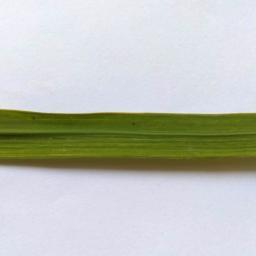
Label: Rice___Healthy